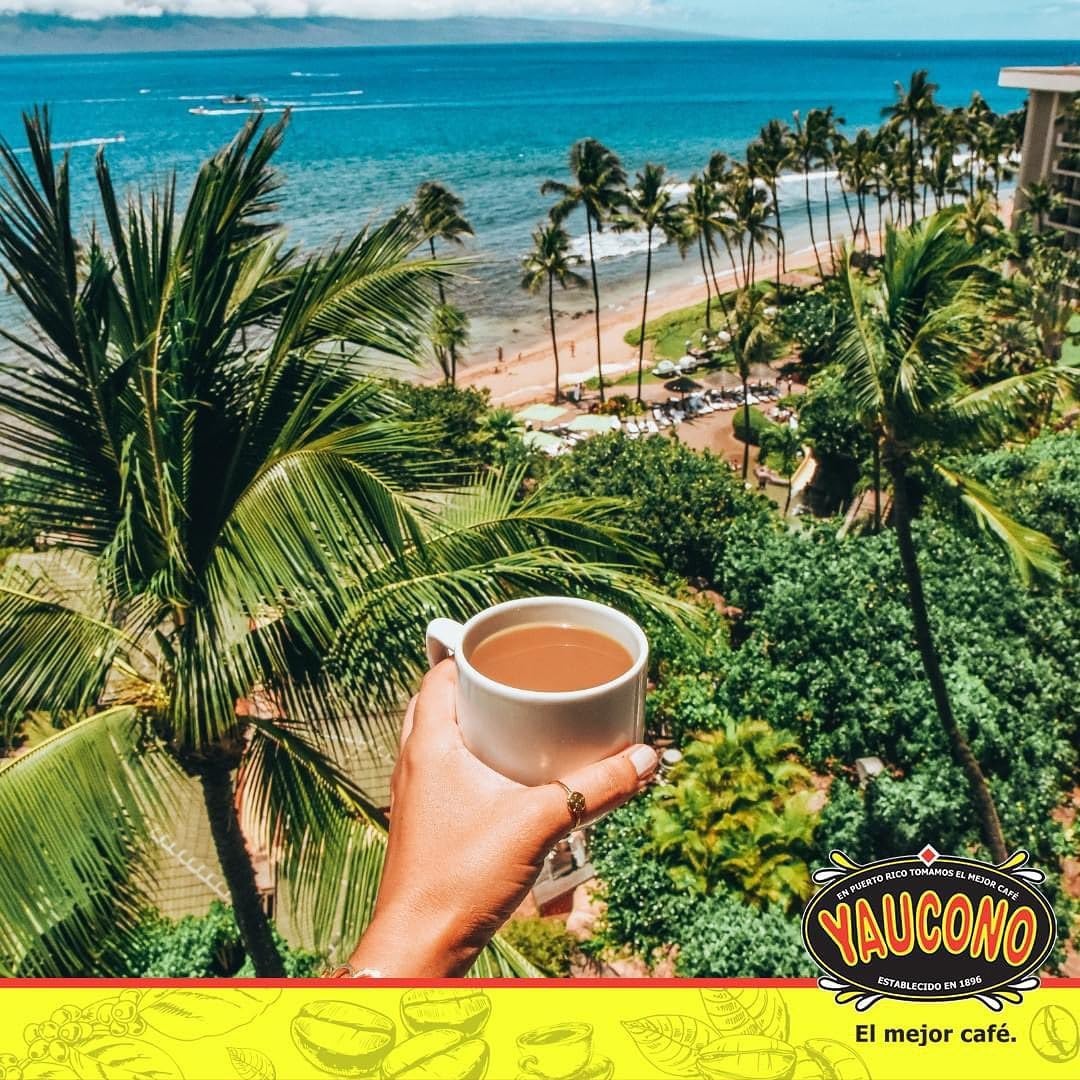
Item Name: Yaucono Ground Coffee, Arabica, Medium Roast, Puerto Rico, 10 Ounce Can (Pack of 1)
Bullet Point 1: One 10 Ounce can of Ground Yaucono coffee
Bullet Point 2: Tasting profile: Medium-tasting roast mixed with prime coffee. Smooth, rich and well balanced
Bullet Point 3: Hand picked beans toasted perfectly and processed to an ultra fine grind giving exquisite taste
Bullet Point 4: The number 1 coffee choice for most Puerto Rican households for decades
Bullet Point 5: Por el gustito yo lo se, Yaucono es el mejor cafe (One taste and you will know, the best coffee is Yaucono)
Product Description: <b>About the Coffee</b><br><br><b>Tasting Profile:</b>It has the perfect medium-tasting roast mixed with prime coffee. Balanced flavors; smooth and balanced. Its careful preparation and taste has made it the favorite for generations. Available in regular, decaf, instant and espresso.<br><br>Yaucono is an iconic brand which represents both our coffee culture and tradition. For decades it has been the number #1 coffee of choice for most Puerto Rican households. Smooth and balanced, Yaucono's hand picked beans are toasted to a perfect roast and processed to an ultra fine grind resulting in its exquisite taste. Tasting profile: It has the perfect medium-tasting roast mixed with prime coffee. Balanced flavors; smooth and balanced. Its careful preparation and taste has made it the favorite for generations.<br><br><b>About the Brand</b><br><br>Since the peninsular Miguel Ruiz arrived in Puerto Rico in 1896 the history of Yaucono was being written. It is a story with its difficulties and its threads of glory. After a decline in exports and an increase in the production costs, by 1910 Puerto Rican coffee had regained most of its traditional European markets. It was then when Don Miguel brought his nephew Tiburcio Jiménez from Spain to work with him at the rudimentary roasting he established in Miramar, in the capital city of San Juan.<br>From then on, Yaucono grew to be an iconic brand; one which represents our coffee culture and tradition. This is the coffee that has been in every Puerto Rican household, and continues to be preferred by customers. This is why Don Quique used to sing, and we all still sing: “¡Por el gustito yo lo sé, Yaucono es el mejor café!” (One taste and you will know, the best coffee is Yaucono!)
Value: 10.0
Unit: Ounce

Price: 13.97